Kennedy Expressway

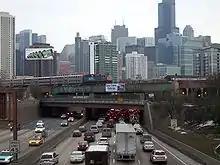
Sign over the Kennedy Expressway, at the north entrance to Hubbard's Cave, encouraging commuters to use Metra trains, such as the one seen here passing over the highway, to avoid the common congestion

In 2005, the Washington Street bridge over the expressway was reconstructed, and the entrance ramps to both directions of the Kennedy were partially removed. The same was done in 2006 for the Monroe Street bridge. This left a disconnected portion of each ramp remaining on the expressway, to be removed and the existing "suicide ramps" lengths extended when funding became available. The American Recovery and Reinvestment Act of 2009 provided the necessary funding for the construction between Hubbard Street and the Circle Interchange, commencing in summer 2009. The westbound (facing north) ramps at Adams Street and Madison Street, along with the eastbound (facing south) ramps at Randolph Street and Madison Street, were lengthened by removing what remained of abandoned ramps and lengthening the entrance ramps significantly. The only remaining short, limited-sight, left-side suicide ramp entrance is from Lake Street to the eastbound expressway (heading south). As part of the project, eastbound (heading south) traffic patterns were adjusted. The two right-most lanes were made "exit only" for Chicago Loop, Ida B. Wells Drive, and Eisenhower Expressway exits, the Adams Street and Jackson Boulevard exits were combined, certain center median walls reconstructed, lanes restriped to remove the merging of the leftmost lanes, and appropriate signage changes. For example, the changes increased the taper for the Randolph Street entrance headed eastbound from , an increase of over 3.6 time. In the westbound direction (headed north), the exit ramp to Monroe Street was permanently removed.